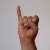
The image shows a hand gesture representing the letter 'I' in Indian Sign Language.